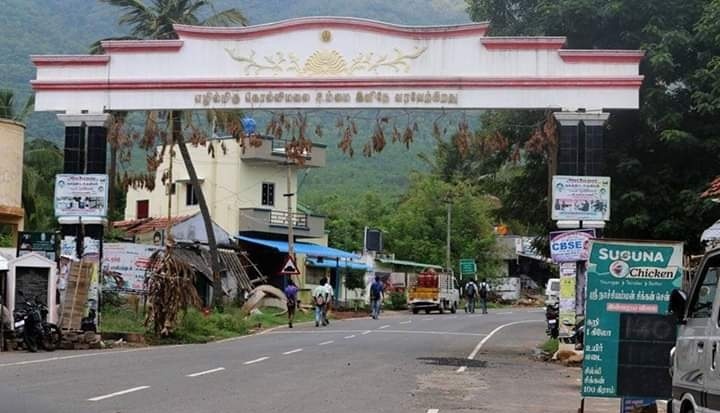
Entrance to kollimal at karavally juction